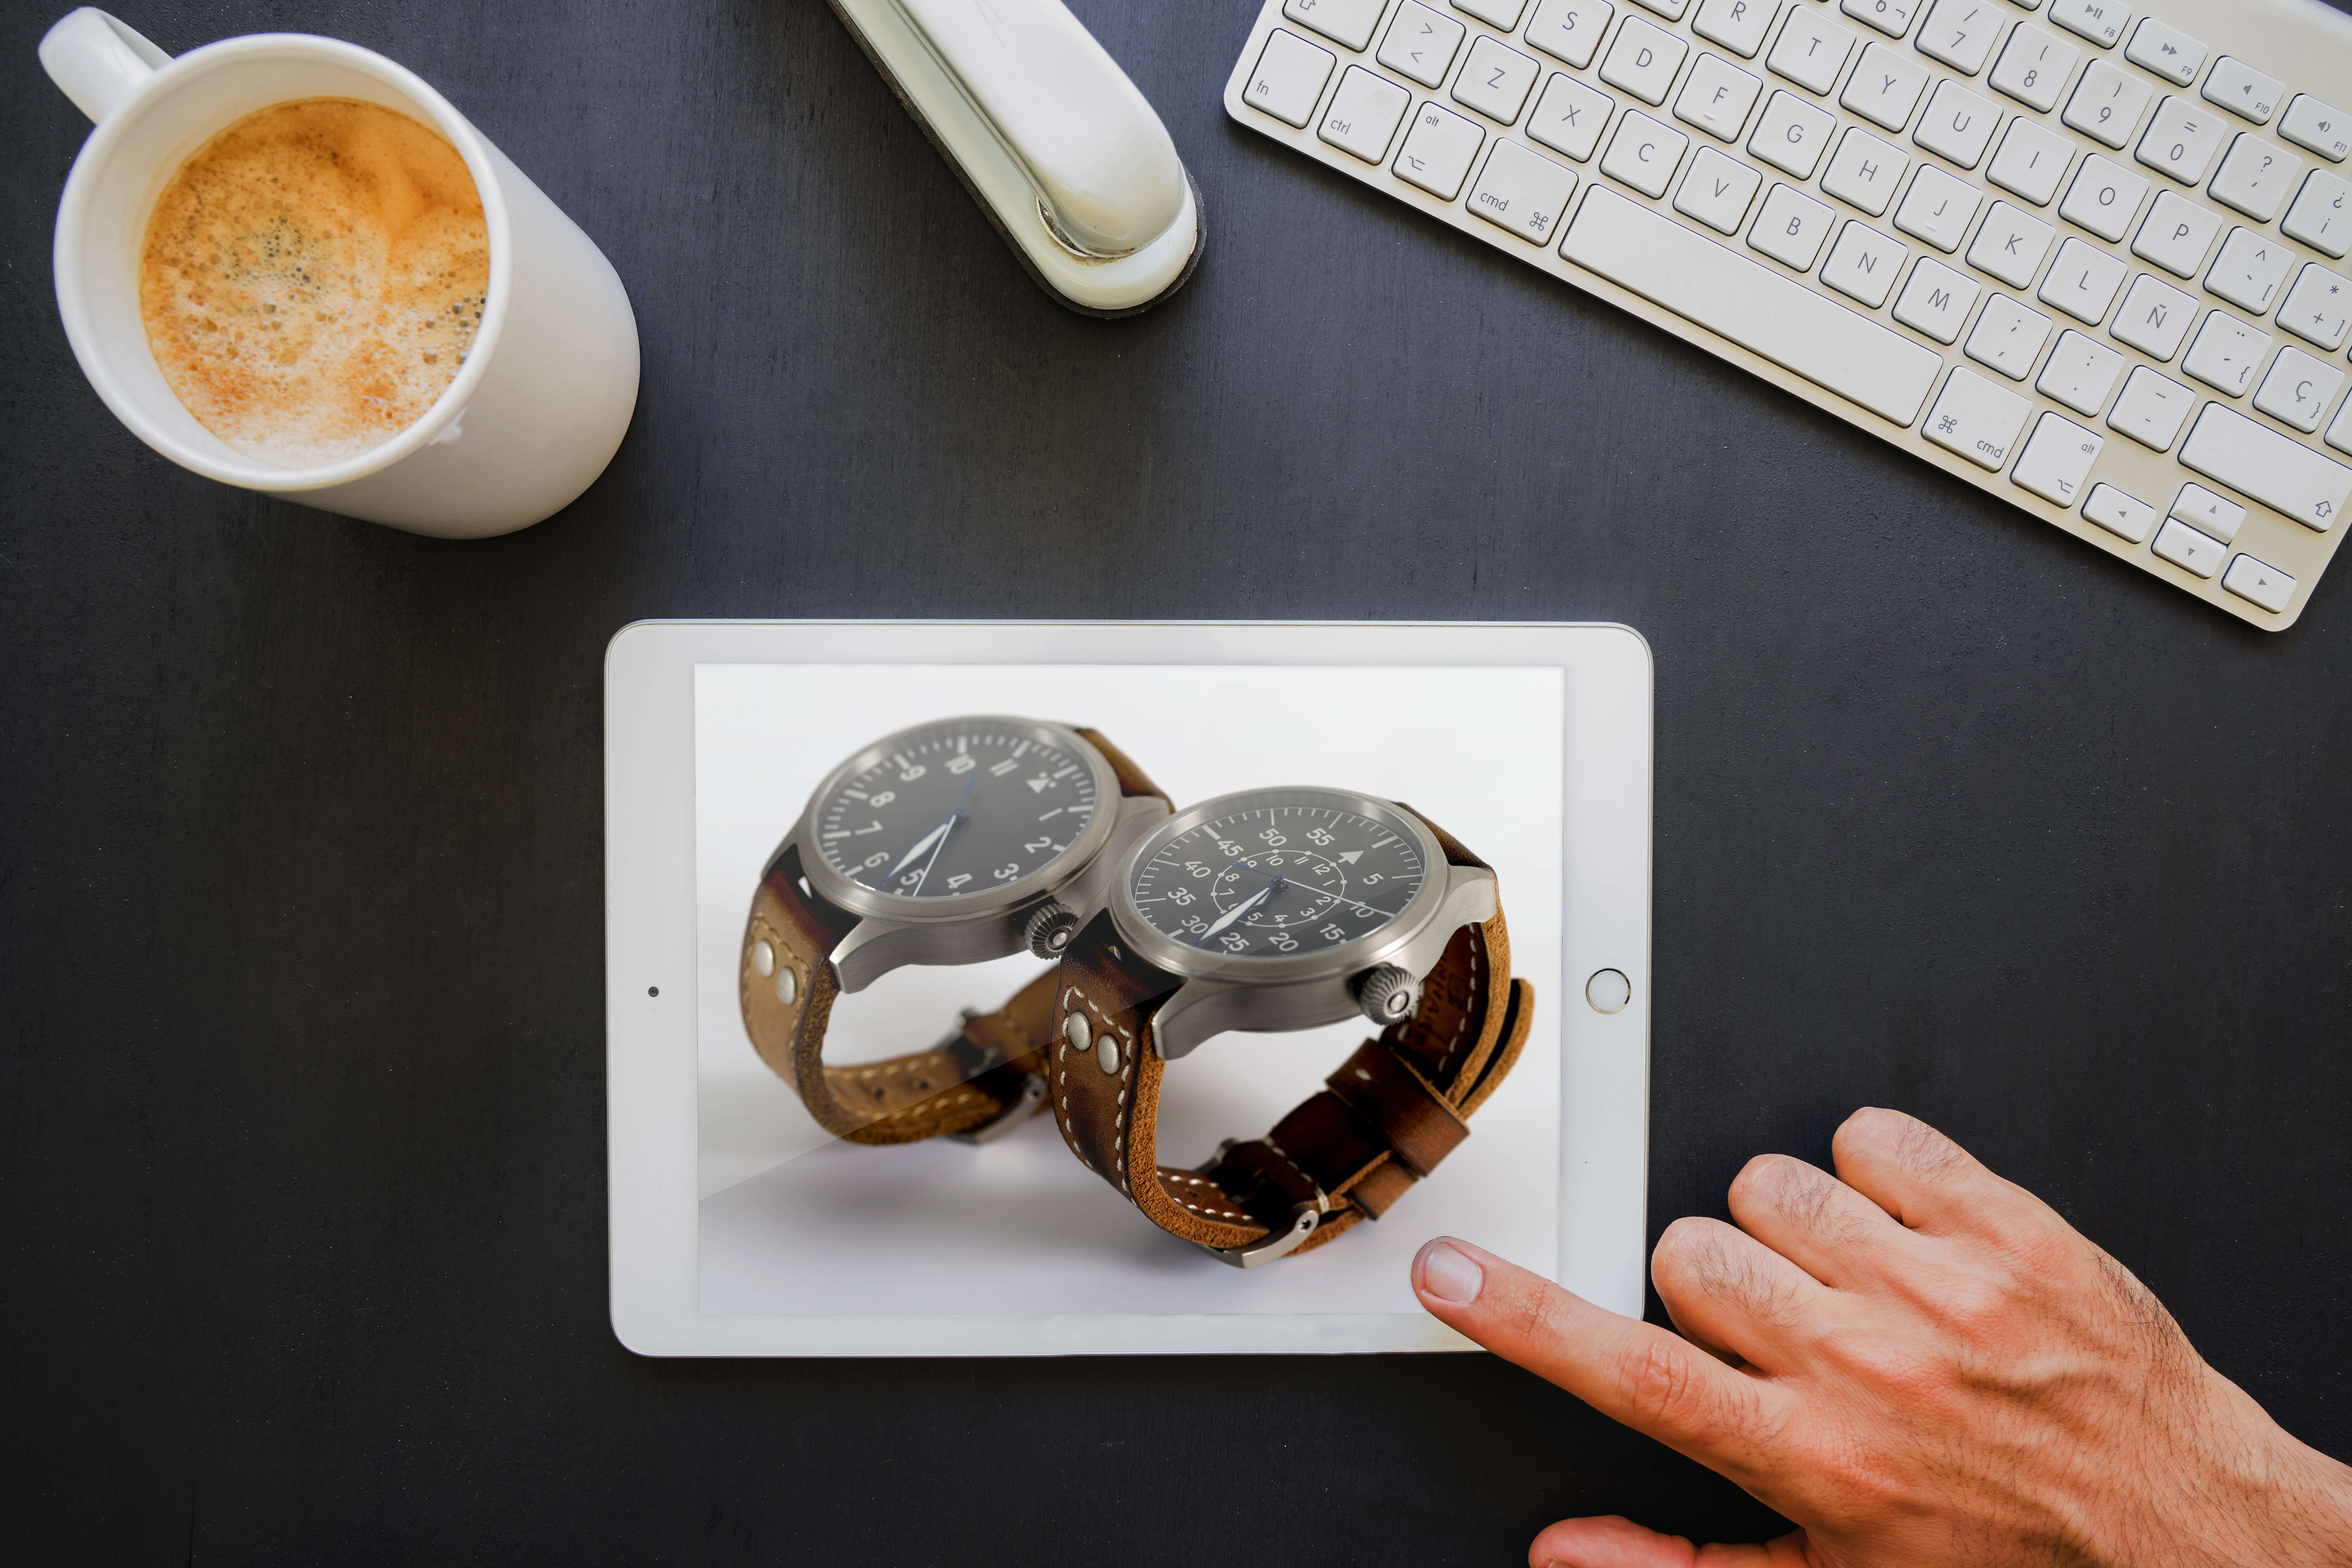
timepiece, wrist watch, time, horology, bronze, pilot, watches, product design, tableware